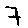
Label: 7